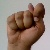
The image shows a hand gesture representing the letter 'T' in Indian Sign Language.